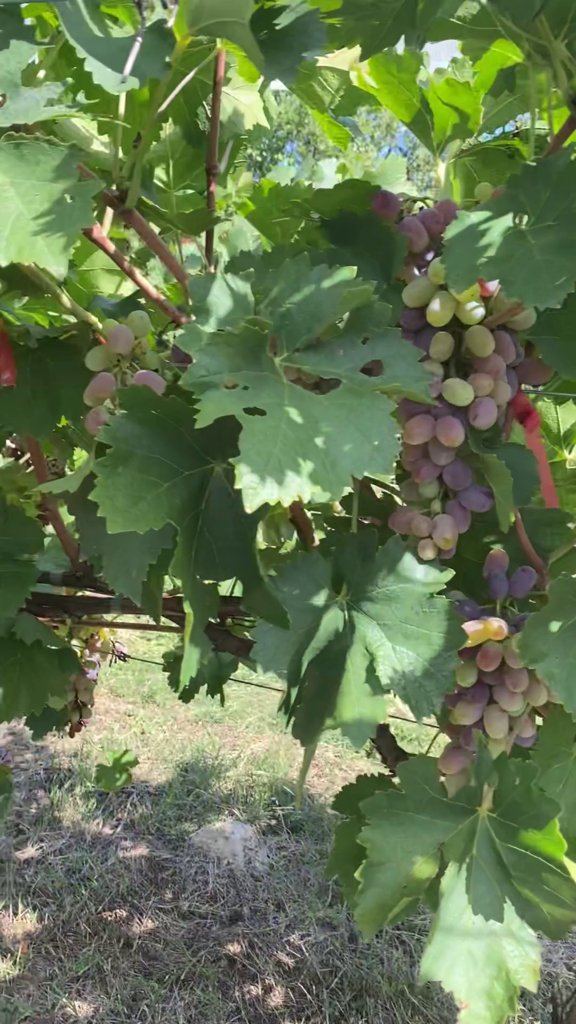
Berries visible: 117
Grape clusters: 4